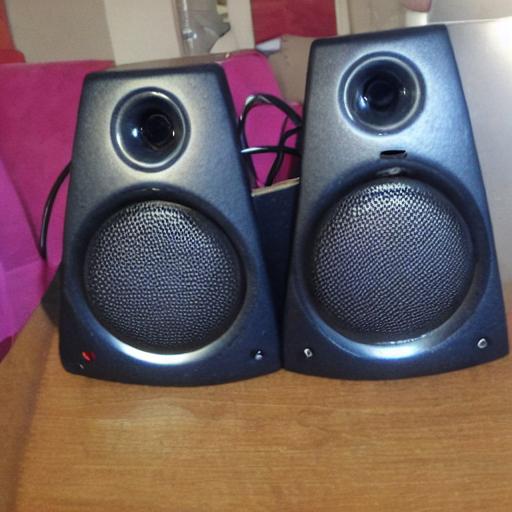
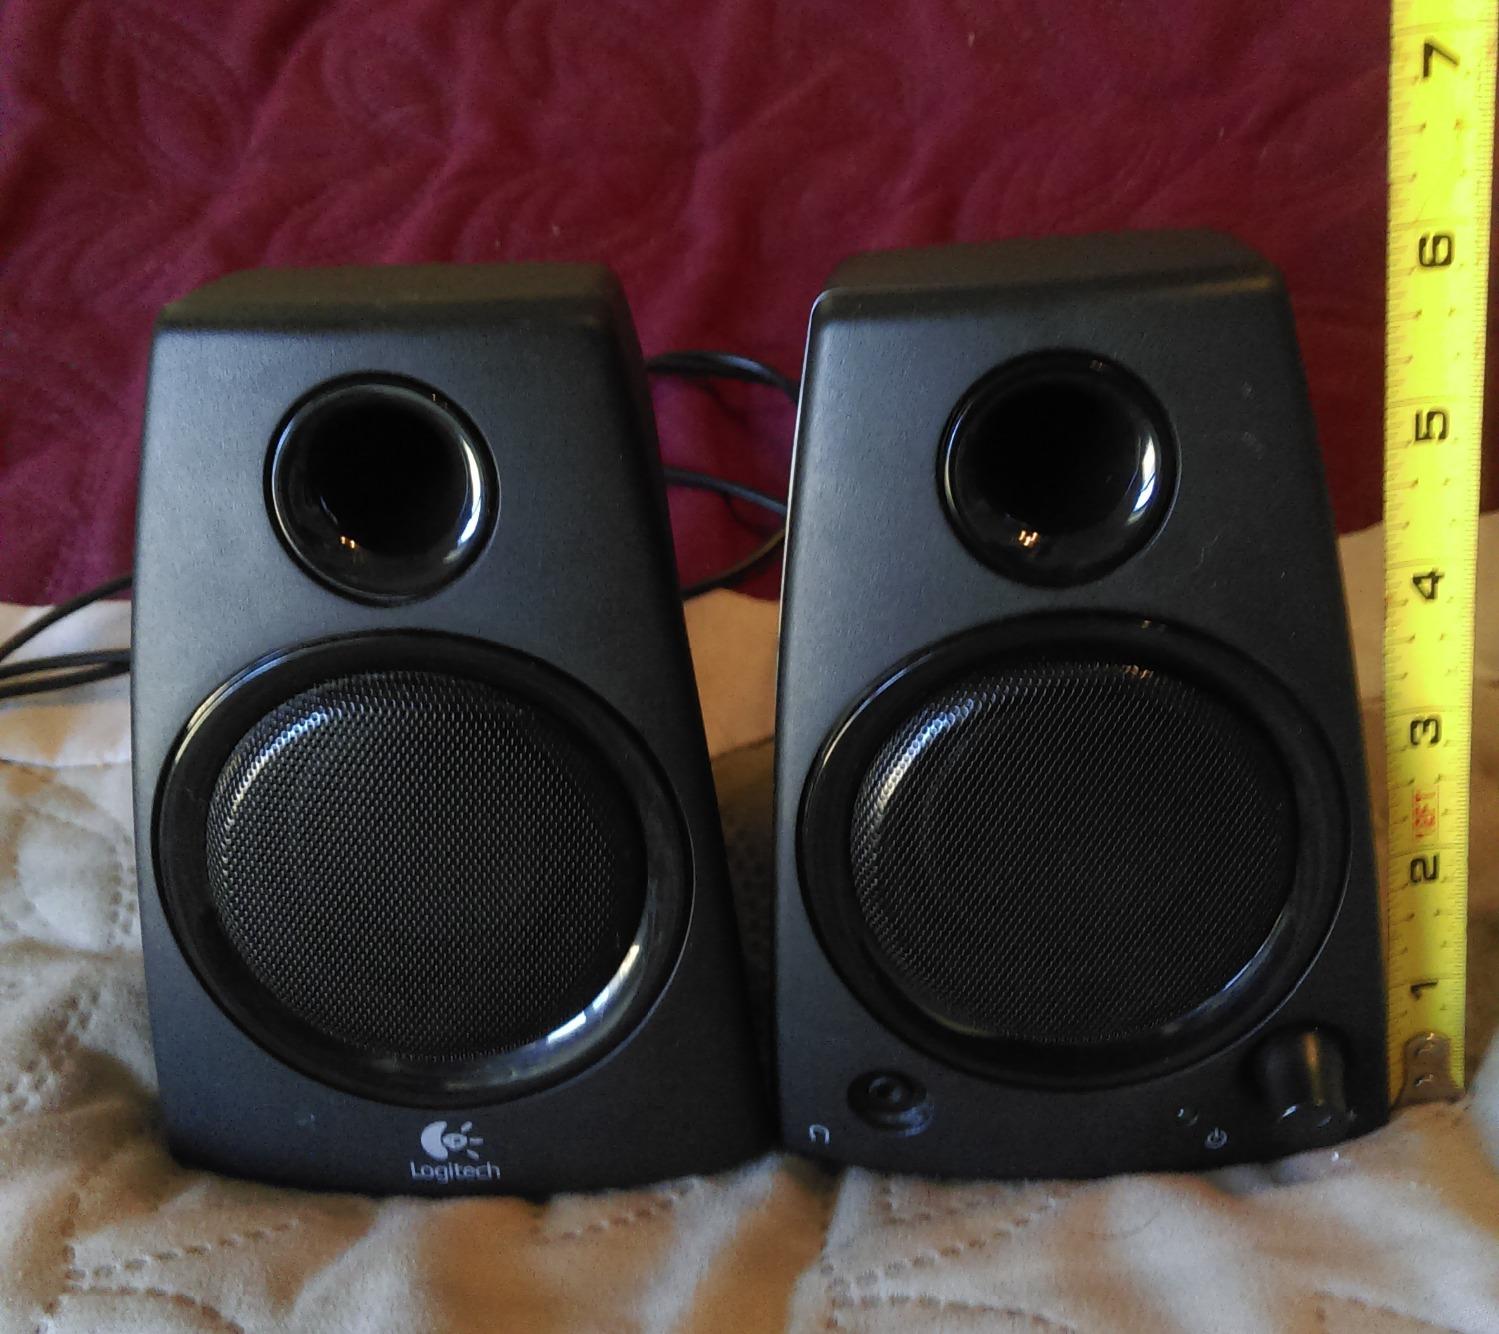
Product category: speaker
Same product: no